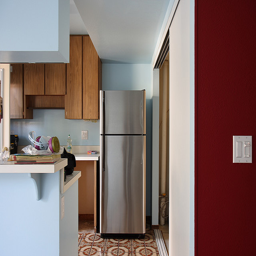
A metallic refrigerator in a kitchen next to brown cupboards.
a kitchen with a stainless steel refrigerator and one red wall.
A steel refrigerator is sitting in the kitchen floor.
Small top freezer two door stainless steel refrigerator.
A metal refrigerator tucked inside a small kitchen.